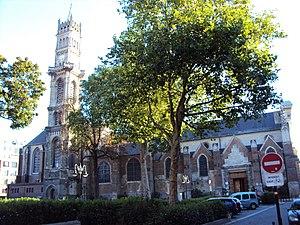
Extérieur de l'glise Saint-Géry à Valenciennes (Nord)
Casimir-Joseph Pétiaux, né Raismes le 19 novembre 1807 et mort à Paris le 29 mars 1883, est un architecte et aquarelliste exerçant à Valenciennes.
Valenciennes est une commune française, historiquement capitale du comté du Hainaut français et aujourd'hui sous-préfecture du département du Nord, en région Hauts-de-France.
L'église Saint-Géry est une église catholique située à Valenciennes, en France.